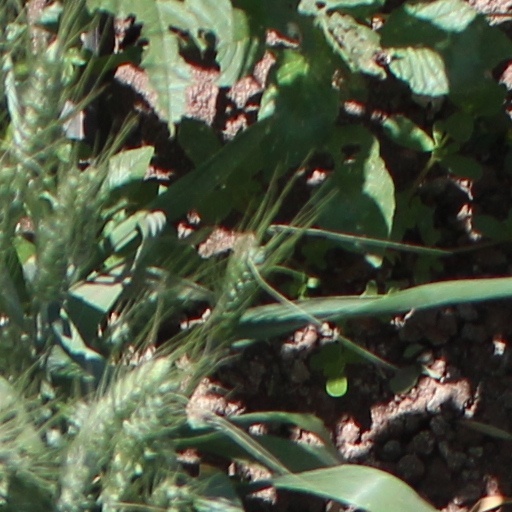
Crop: wheat